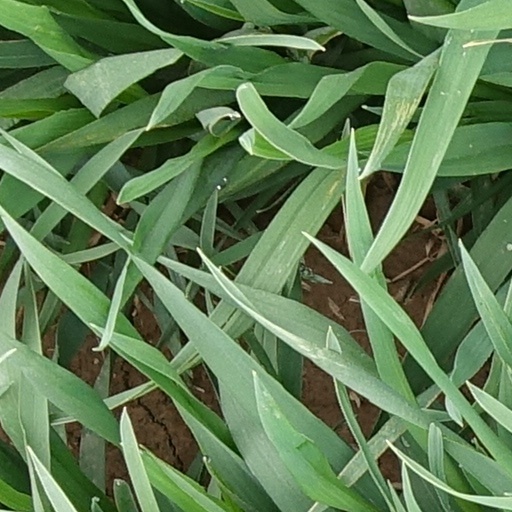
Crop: wheat